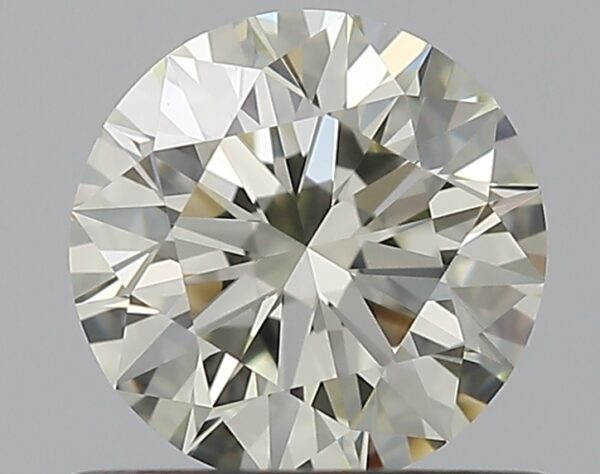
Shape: round
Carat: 0.7
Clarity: VVS1
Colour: M
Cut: EX
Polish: EX
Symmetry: EX
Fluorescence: N
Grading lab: GIA
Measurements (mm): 5.68 x 5.72 x 3.52